Answer in natural language. Considering the relative positions, is black recatngle fiige box above or below beautiful wall painting? Choose between the following options: above or below
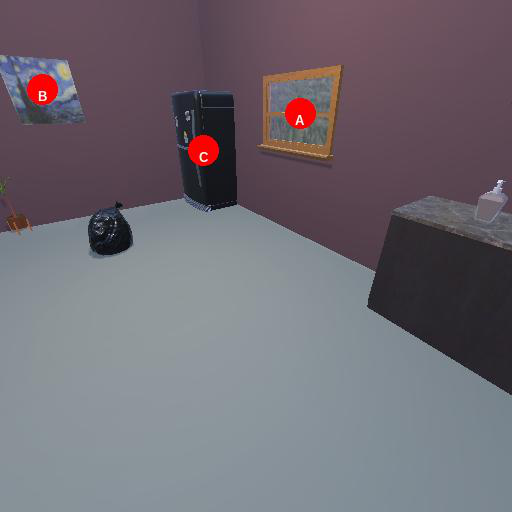
<answer>above</answer>